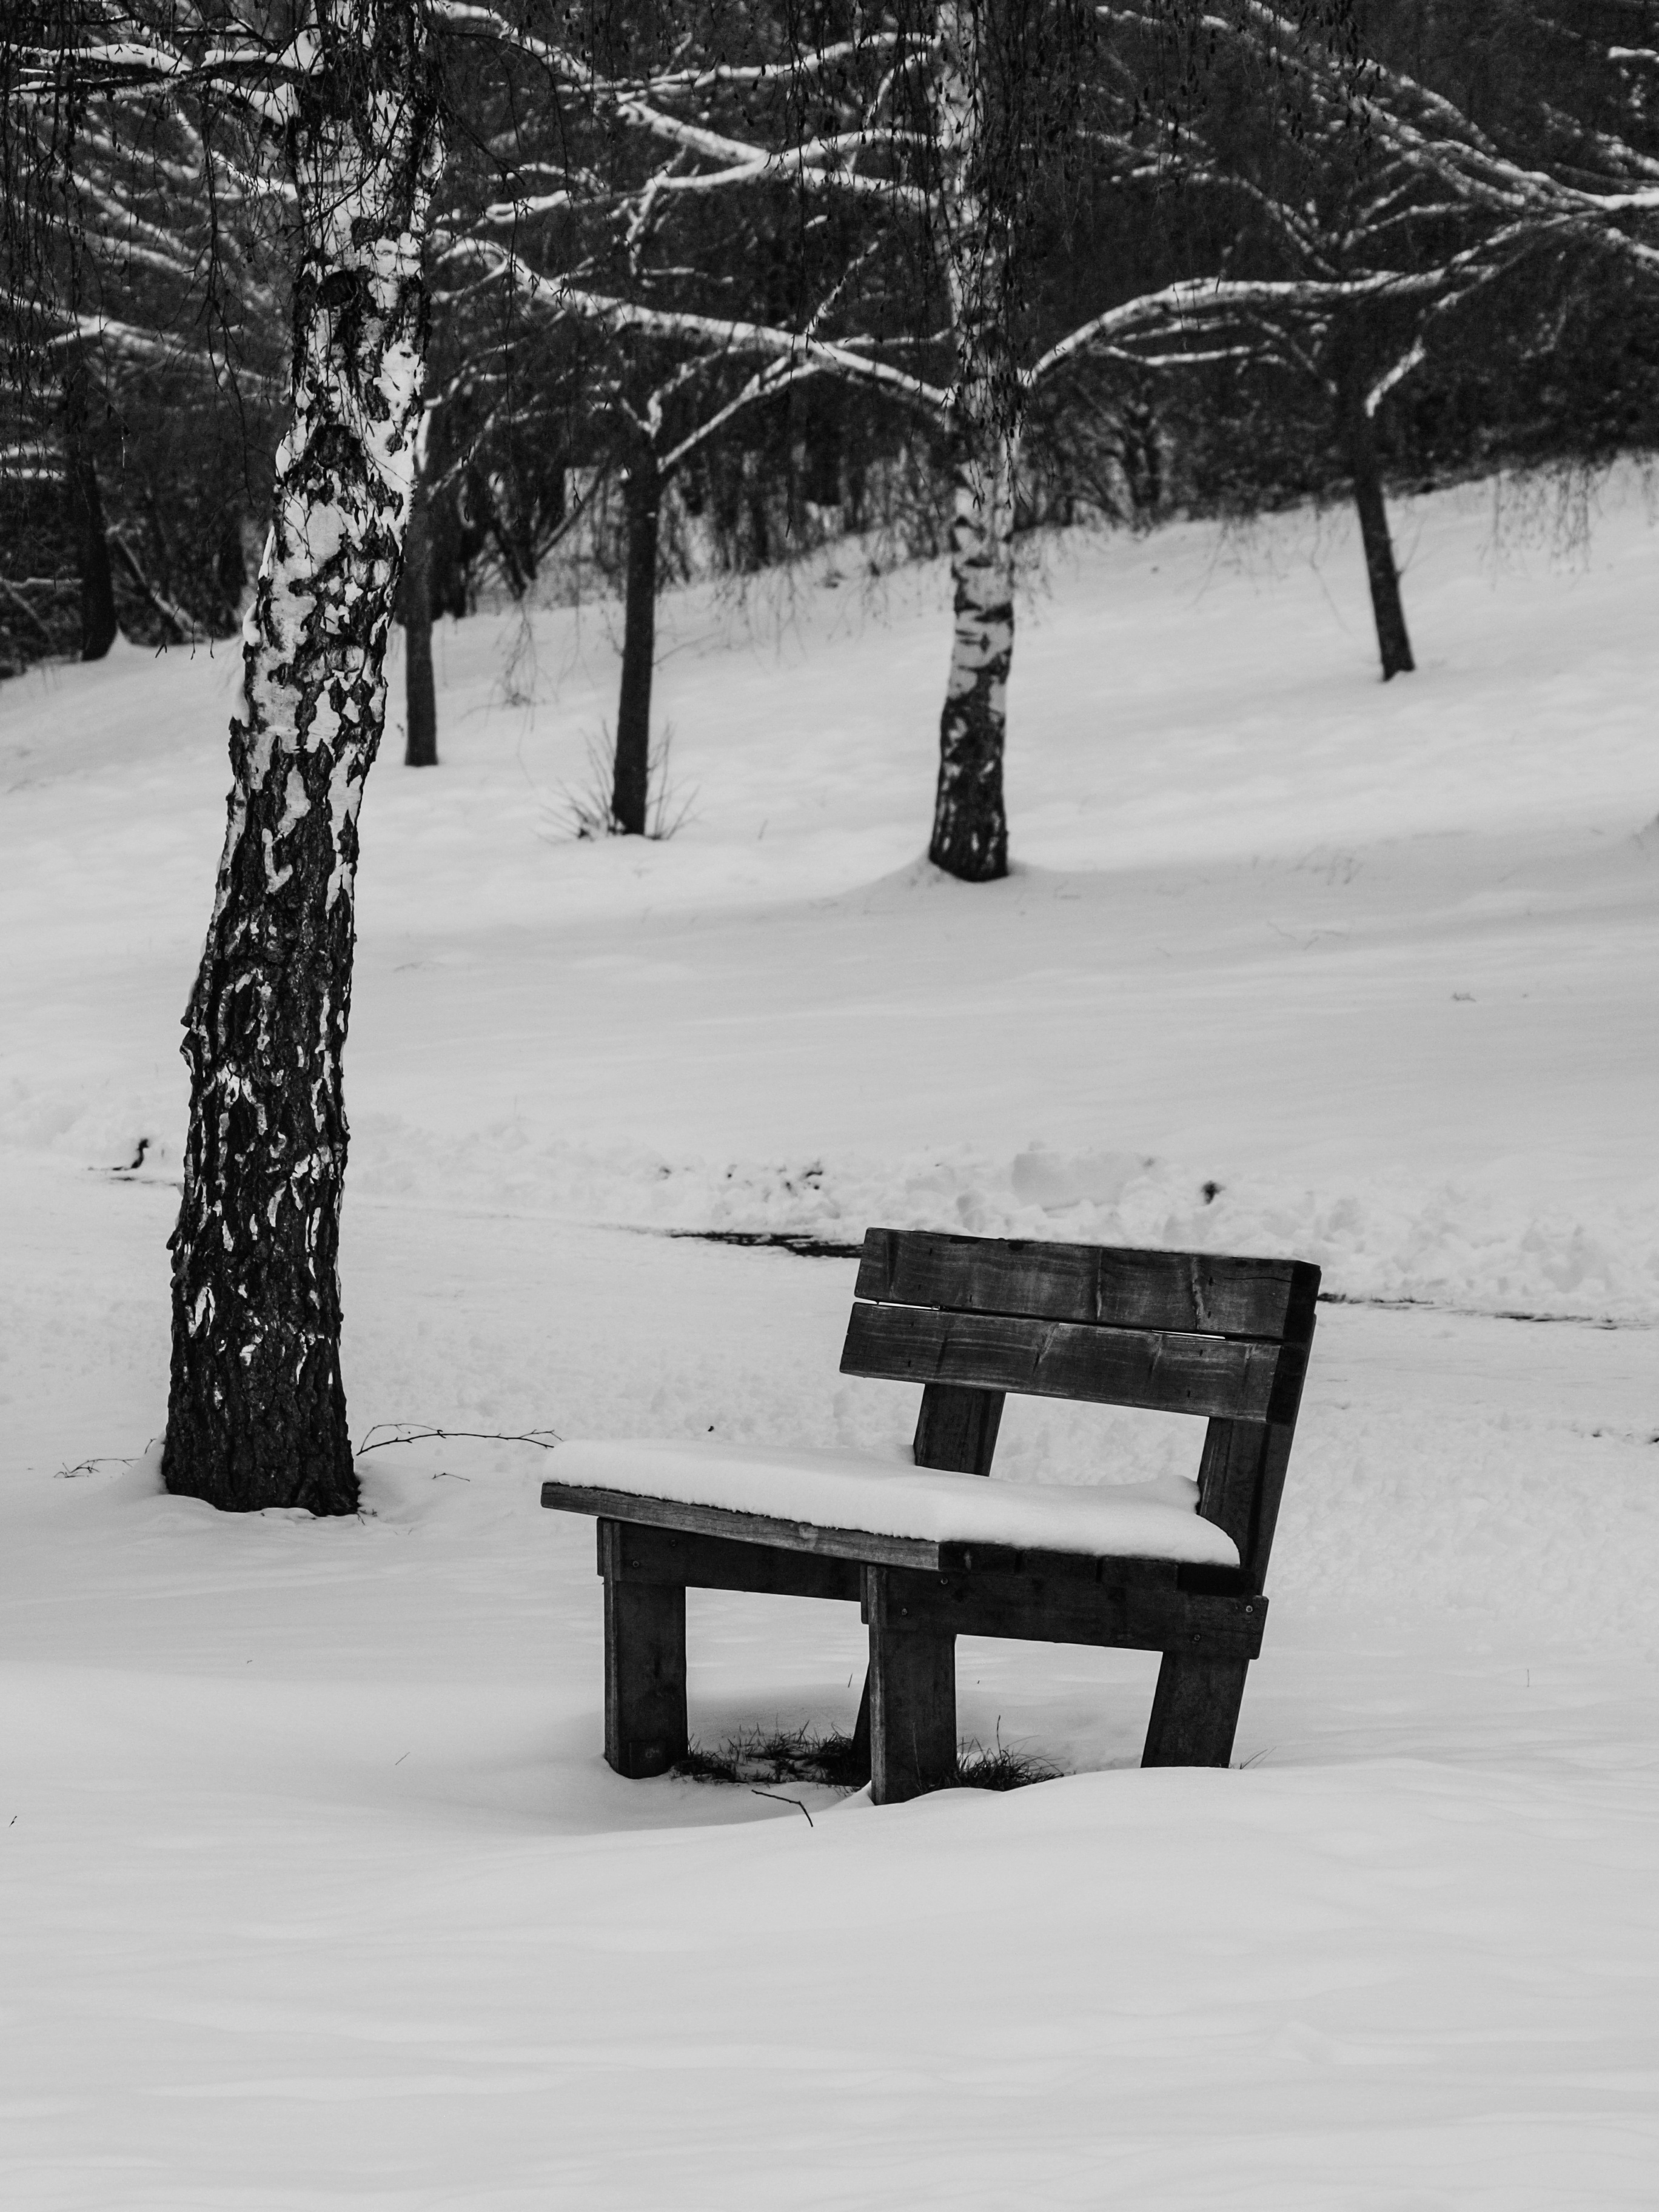
tree, forest, snow, winter, black and white, white, ice, weather, black, monochrome, season, bank, blizzard, shape, silent, freezing, trueb, monochrome photography, winter storm